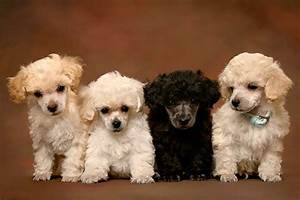
Label: cane